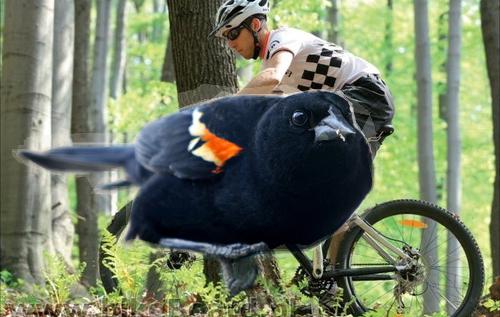
Bird species: Red_winged_Blackbird
Bird type: landbird
Background: land